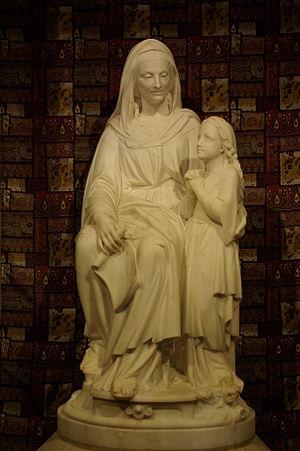
Eglise Sainte-Anne à Jérusalem.
L'église Sainte-Anne de Jérusalem est une église catholique de Jérusalem-est, située dans la vieille ville.